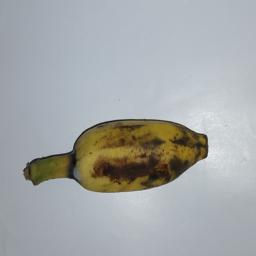
Banana variety: Champa Kola